KBRK-FM

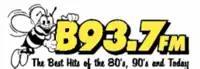
Former logo

On weekends, KBRK airs the Hot AC version of the syndicated American Top 40.